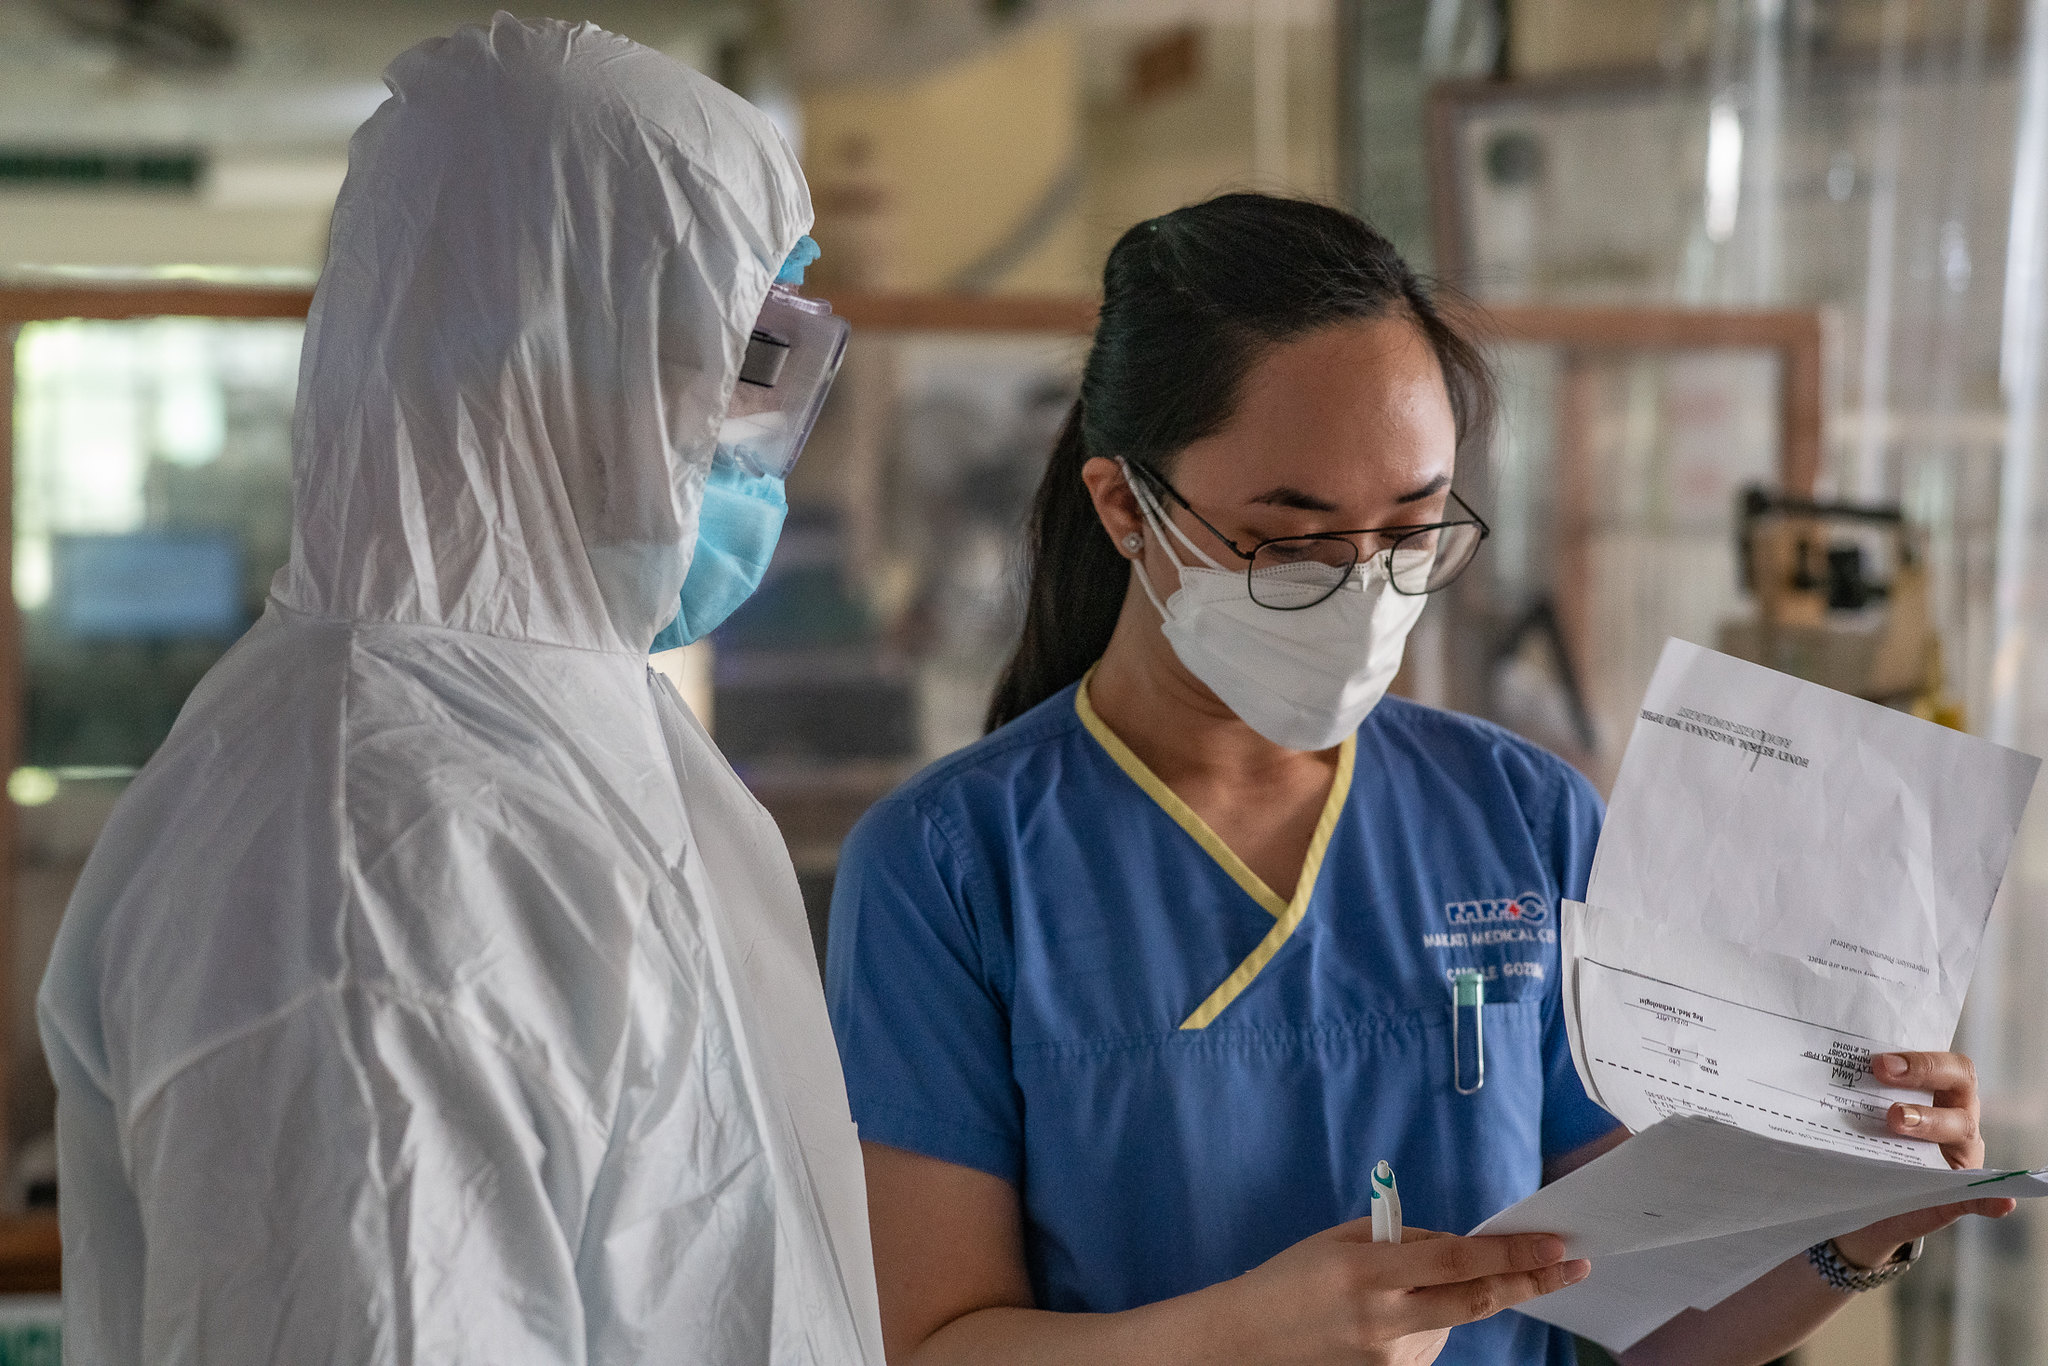
Objects detected:
Mask
Mask
Goggles